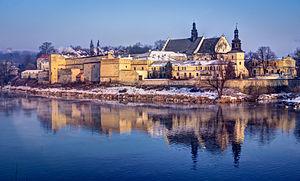
Cracovie est le chef-lieu de la voïvodie de Petite-Pologne. Située au bord de la Vistule, cette ancienne capitale de la Pologne, riche de mille ans d'histoire est considérée comme le véritable centre culturel et intellectuel du pays, qui s’enorgueillit de posséder l’une des plus anciennes universités d’Europe Centrale, l'Université Jagellonne.